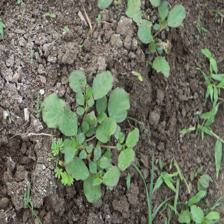
Label: BroadLeafWeed